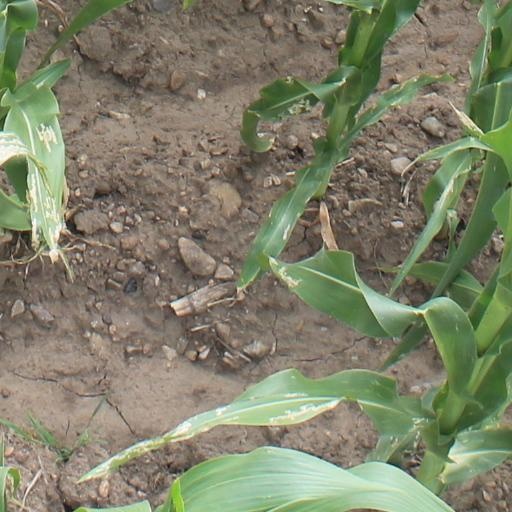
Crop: maize; corn